Marquardt Farm

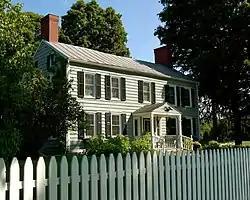

Marquardt Farm is a historic home and farm complex located at Wurtemberg in Dutchess County, New York. The main house was built about 1810 and is a traditional two story, five-bay, center hall Federal style dwelling. The rectangular frame structure sits on a partially exposed stone foundation and topped by a gable roof. It has a one-story frame wing. Also on the property are three barns, a carriage house, stone walls, a machine shed, well / wellhouse, and summer kitchen. The barn group includes a large "H" frame Dutch barn and two smaller barns.